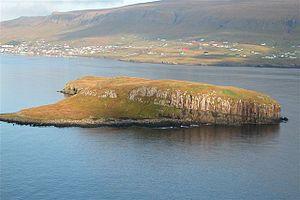
Tjaldavíkshólmur est un îlot des îles Féroé appartenant à la commune d'Øravík. Sa superficie est de 0,075 km².